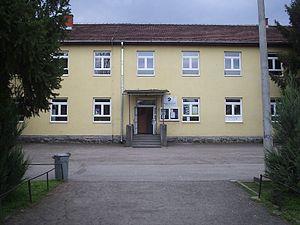
Konarevo est une localité de Serbie située sur le territoire de la Ville de Kraljevo, district de Raška. Au recensement de 2011, elle comptait 3 753 habitants.